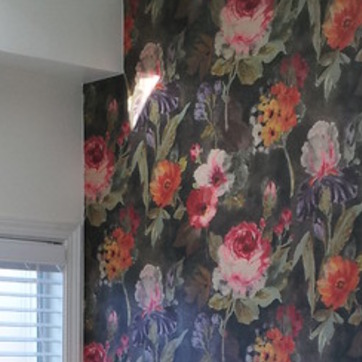
Material: wallpaper